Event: Nepal Earthquake
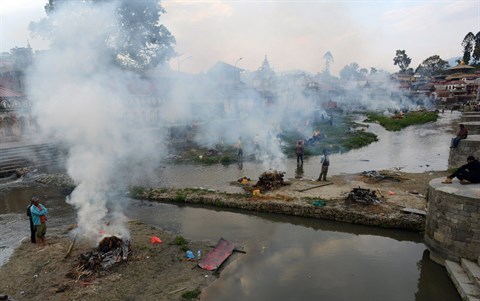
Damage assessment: no_damage